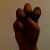
The image shows a hand gesture representing the letter 'E' in Indian Sign Language.